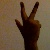
The image shows a hand gesture representing the number 3 in Indian Sign Language.